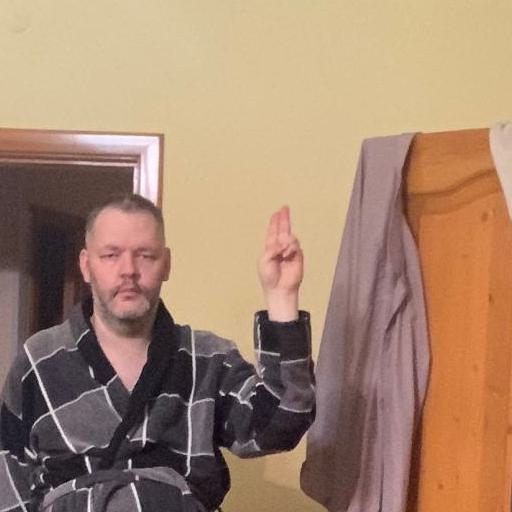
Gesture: two_up